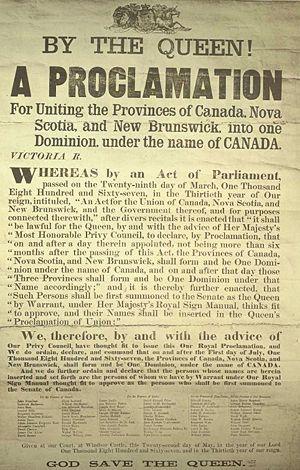
La Confédération canadienne ou Confédération du Canada est le processus par lequel les colonies britanniques distinctes et autonomes du Canada-Uni, du Nouveau-Brunswick et de la Nouvelle-Écosse s'unifièrent afin de former un dominion. Lorsque la Constitution du Canada est entrée en vigueur le 1ᵉʳ juillet 1867, les colonies sont devenues collectivement provinces du dominion du Canada. Ce nouveau pays a été formé sous la forme d'une fédération avec un régime de type monarchie constitutionnelle. Le Canada est alors constitué de quatre provinces : le Nouveau-Brunswick, la Nouvelle-Écosse, l'Ontario et le Québec. À la suite de cette union, d'autres territoires intègrent la Confédération et de nouvelles provinces sont créées. L'établissement du dominion canadien est communément considéré comme la date de l'indépendance du Canada par rapport au Royaume-Uni.
Cet article traite des événements qui se sont produits durant l'année 1867 au Québec.